Berlin S-Bahn

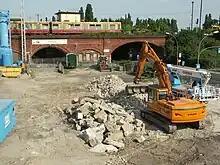
Demolition of the Ostkreuz southern curve in 2008

In 1988, presented plans for the transformation of station. The long postponed renovation of the station began in 2007.